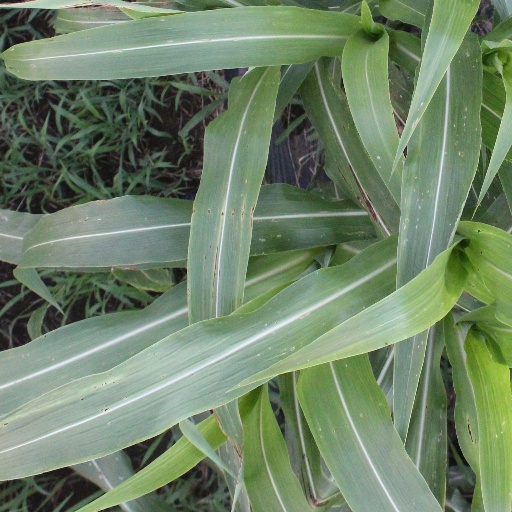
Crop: sorghum